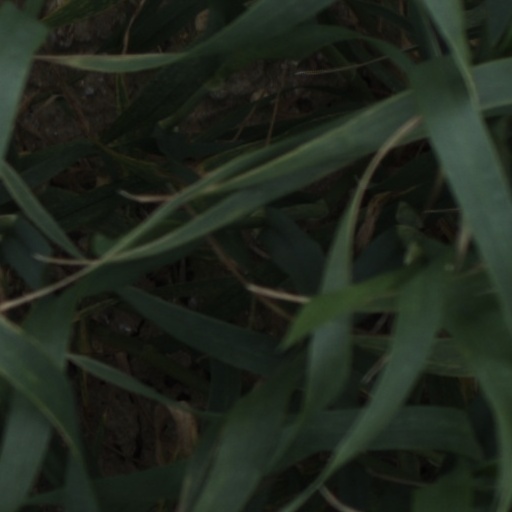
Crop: wheat